Ganesha Temple, Morgaon

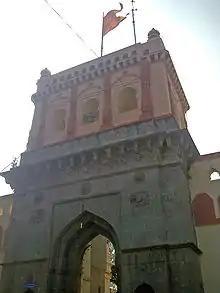
The main gate of the temple

The temple is surrounded by a tall stone boundary wall with minarets at each of the four corners, suggesting a Muslim influence on the architecture. The temple has four gates, each facing a cardinal direction and with an image of Ganesha, each gate depicting him in the form that he appeared in each of the four ages (yugas). Each of the four Ganesha forms is associated with a "Puruṣārtha" (aim of life) and accompanied by two attendants. The image of Ballalvinayaka at the eastern gate, accompanied by god Rama (Vishnu's Avatar) and his consort Sita, symbolises Dharma (righteousness, duty, ethnics) and embodies the preserver-god Vishnu. Vignesha at the southern gate, flanked by Ganesha's parents Shiva and Parvati symbolises Artha (wealth and fame) and embodies the dissolver – Shiva. Cintamani at the western gate – representing Kama (desire, love and sensual pleasure) – is attended by the love god Kamadeva and his wife Rati and embodies the formless ("asat") "Brahman". Mahaganapati at the northern gate standing for moksha (salvation), is accompanied by Varaha (Vishnu's boar avatar) and his wife the earth goddess Mahi embodies "Sat Brahman".